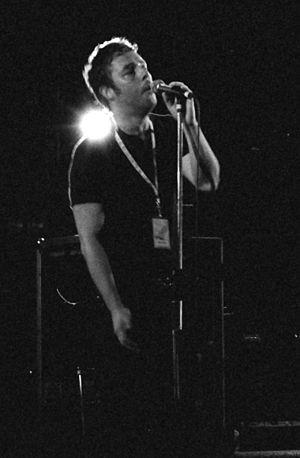
Baxter Dury est un musicien et chanteur britannique, né le 18 décembre 1971 à Wingrave, un village du Buckinghamshire au Royaume-Uni.